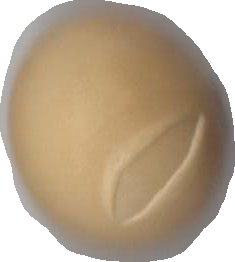
Variety: Dega